Eric Carrière

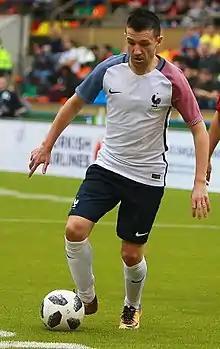
Carrière in 2018

Eric Gérard Carrière (born 24 May 1973) is a French former professional footballer who played as a midfielder for Nantes, Lyon, Lens, and Dijon.